Bell, New South Wales

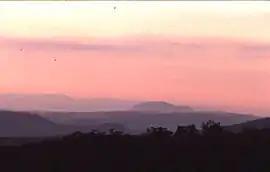
Dawn, Wollangambe River area

Bell (postcode: 2786) is a small rural and residential village in the Blue Mountains region of New South Wales, Australia. It is the north-westernmost village in the City of Blue Mountains, located approximately west of Sydney central business district by road or by rail, approximately east of Lithgow and north of Mount Victoria. It is a locality on the junction of the Bells Line of Road, Chifley Road and the Darling Causeway, with an elevation of approximately .